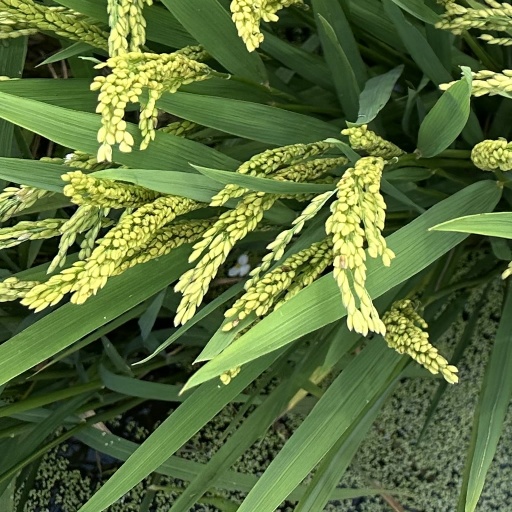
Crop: rice